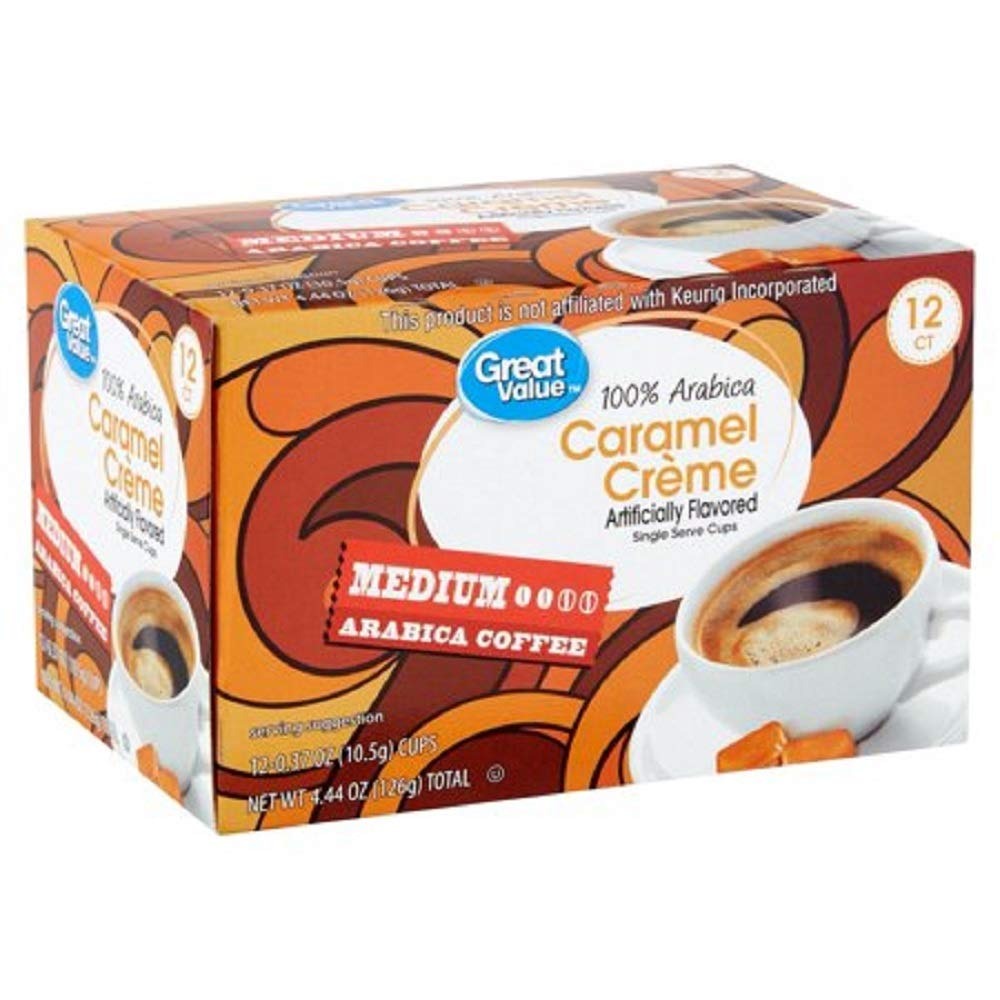
Item Name: Great Value 100% Arabica Caramel Crème Medium Arabica Coffee, 0.37 oz, 12 count
Value: 1.0
Unit: Count

Price: 4.62